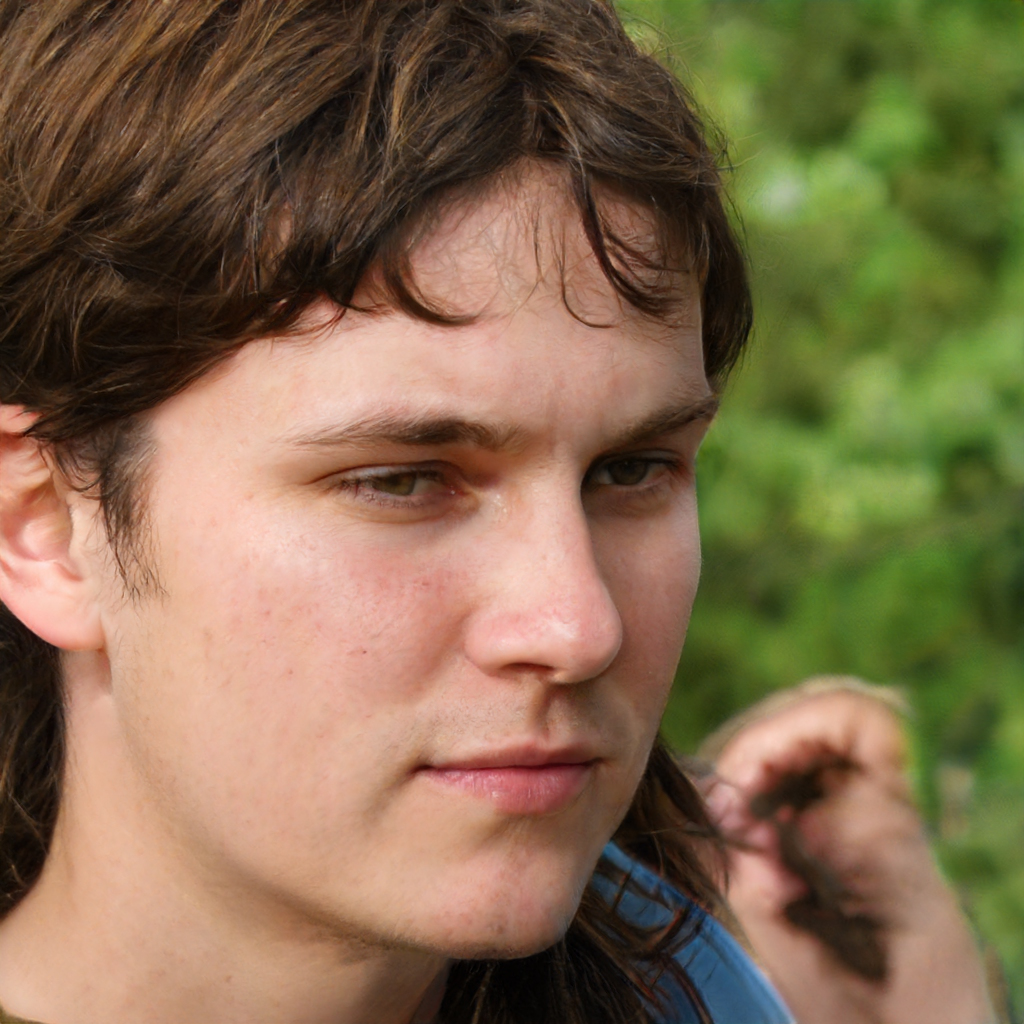
Label: No Watermark